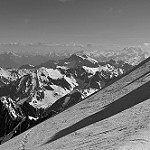
Label: B & W